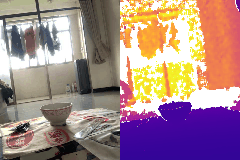
Label: bowl